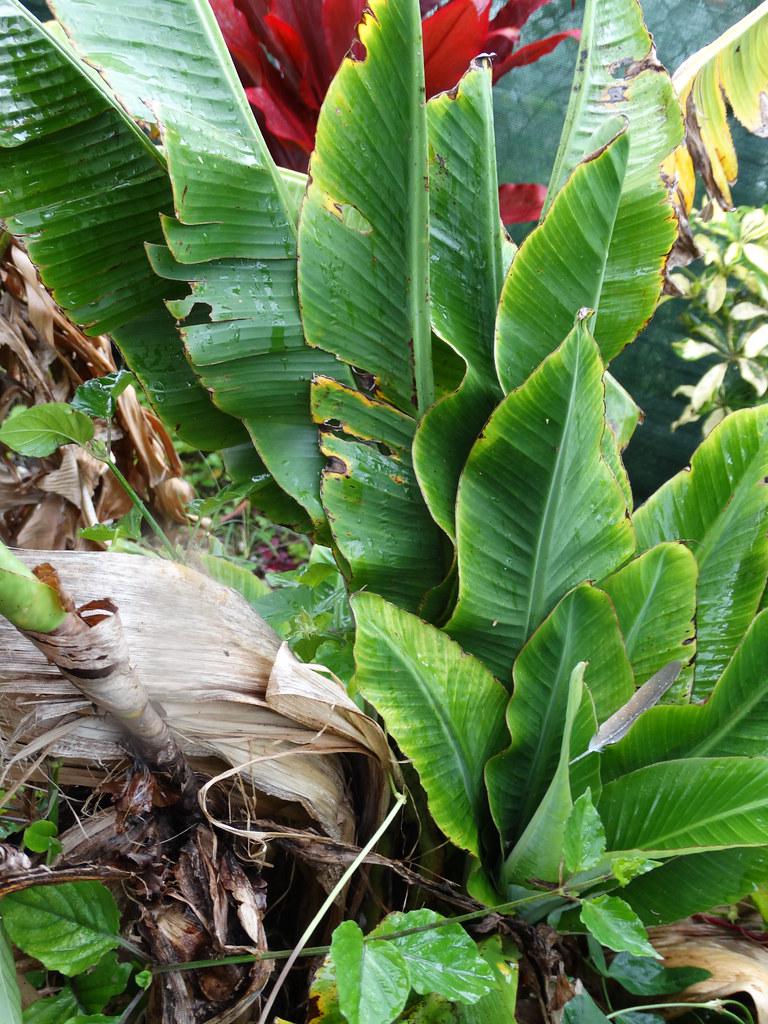
Plant: Banana
Disease: banana bunchy top